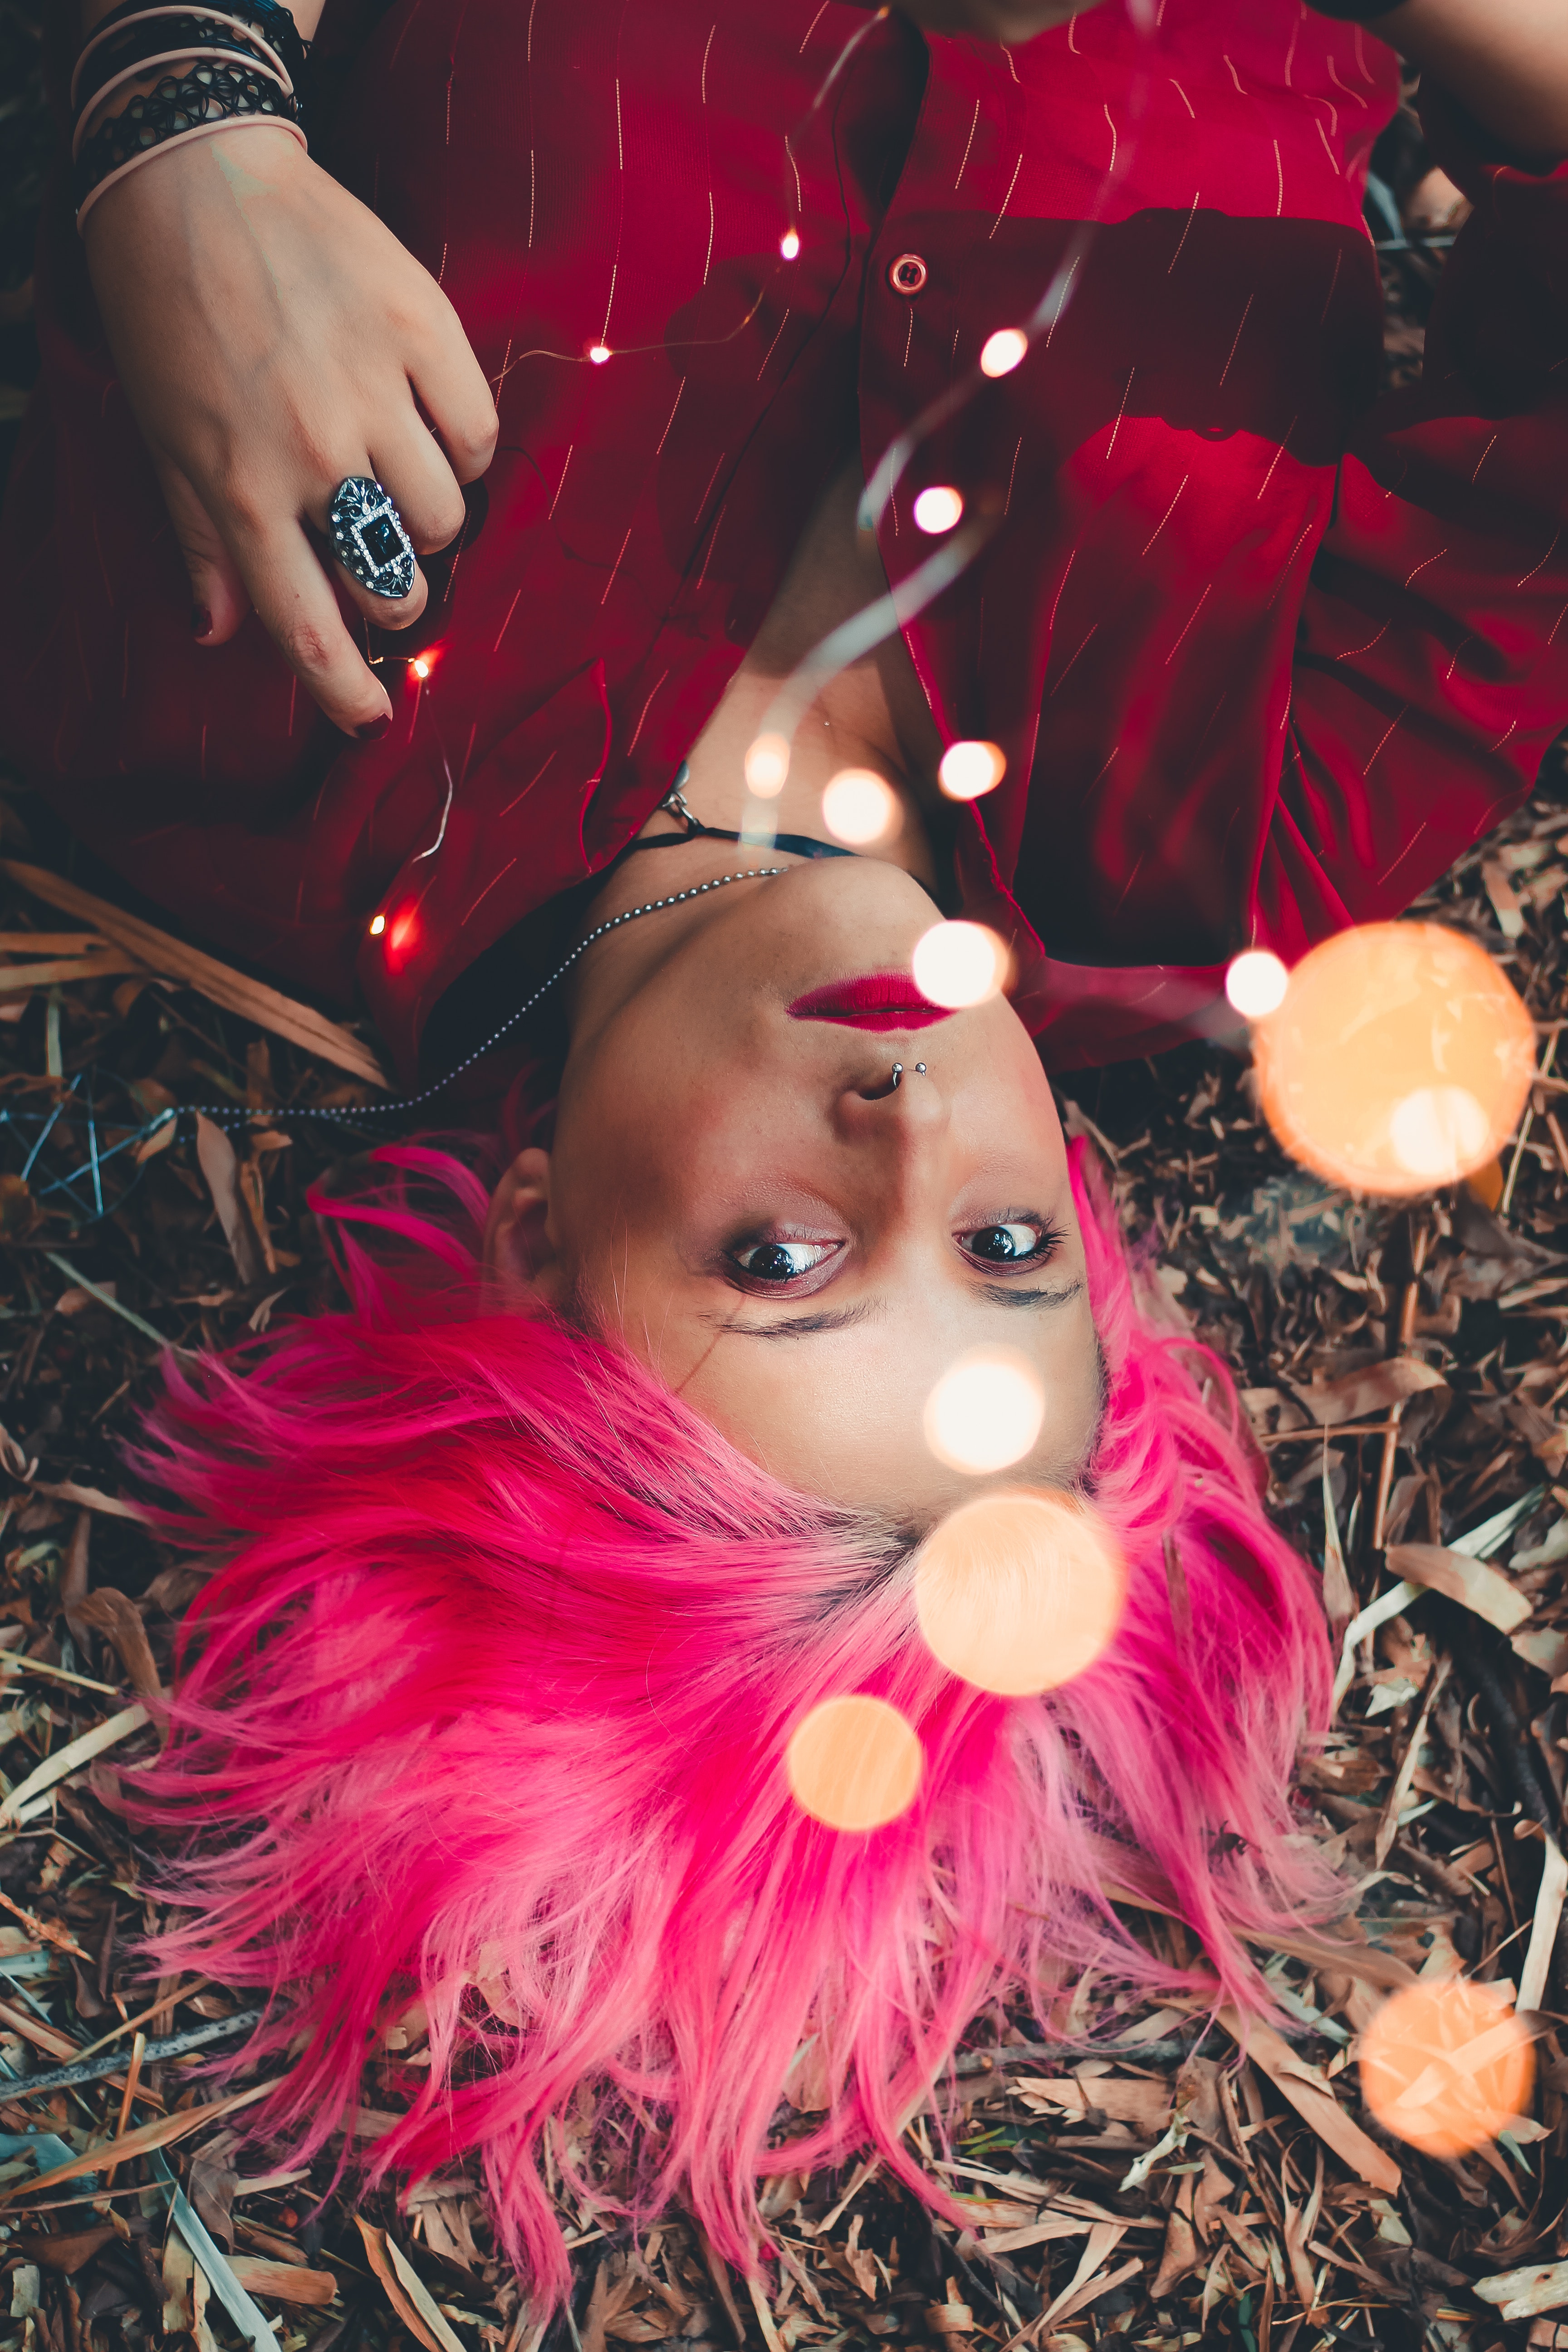
hair, pink, red, magenta, hair coloring, costume, photography, child, plant, toddler